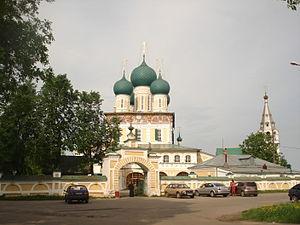
L'église collégiale de la Résurrection est une église orthodoxe de la ville de Toutaïev en Russie qui domine la Volga. C'est un monument historique protégé.